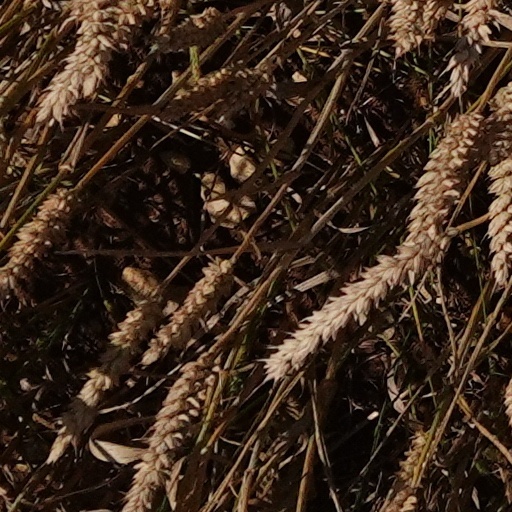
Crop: wheat